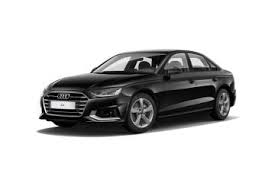
Label: noambulance